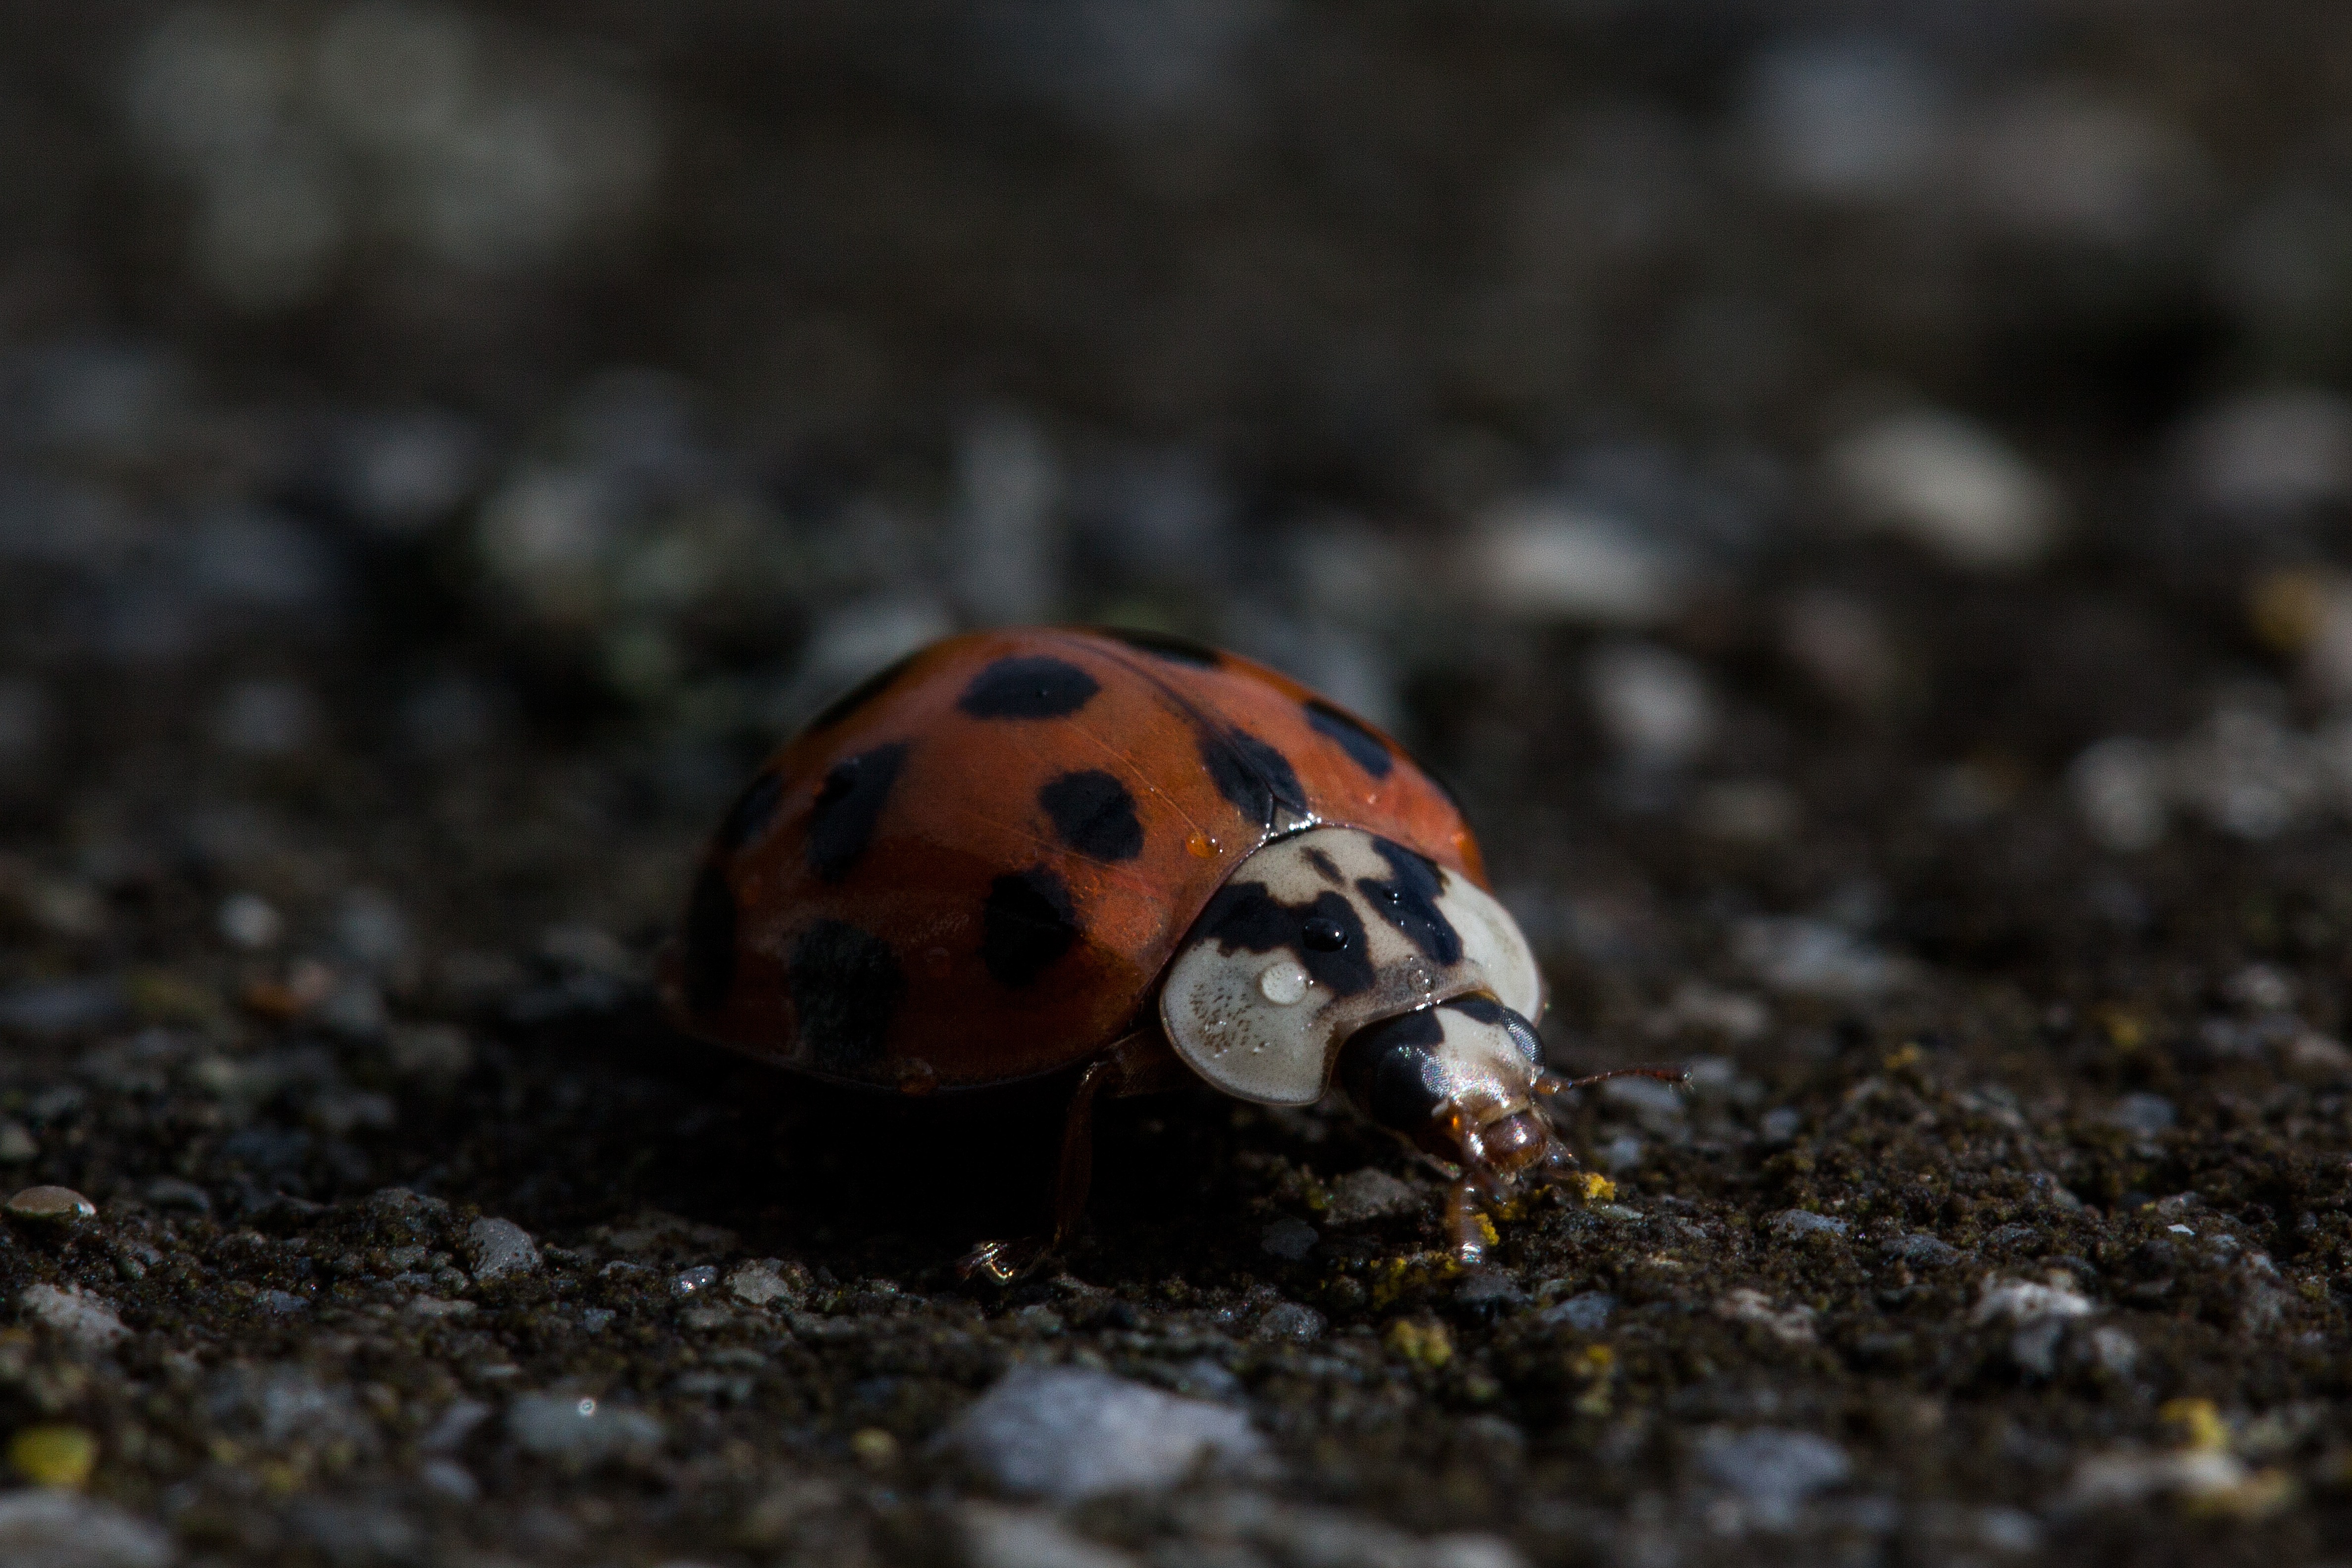
nature, photography, wall, wildlife, red, insect, ladybug, black, fauna, ladybird, invertebrate, weave, close up, beetle, coccinellidae, points, macro photography, domed, airworthy, after rain, dung beetle, elytron